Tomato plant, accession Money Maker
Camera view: bottom (45 deg); turntable rotation: 300 degrees
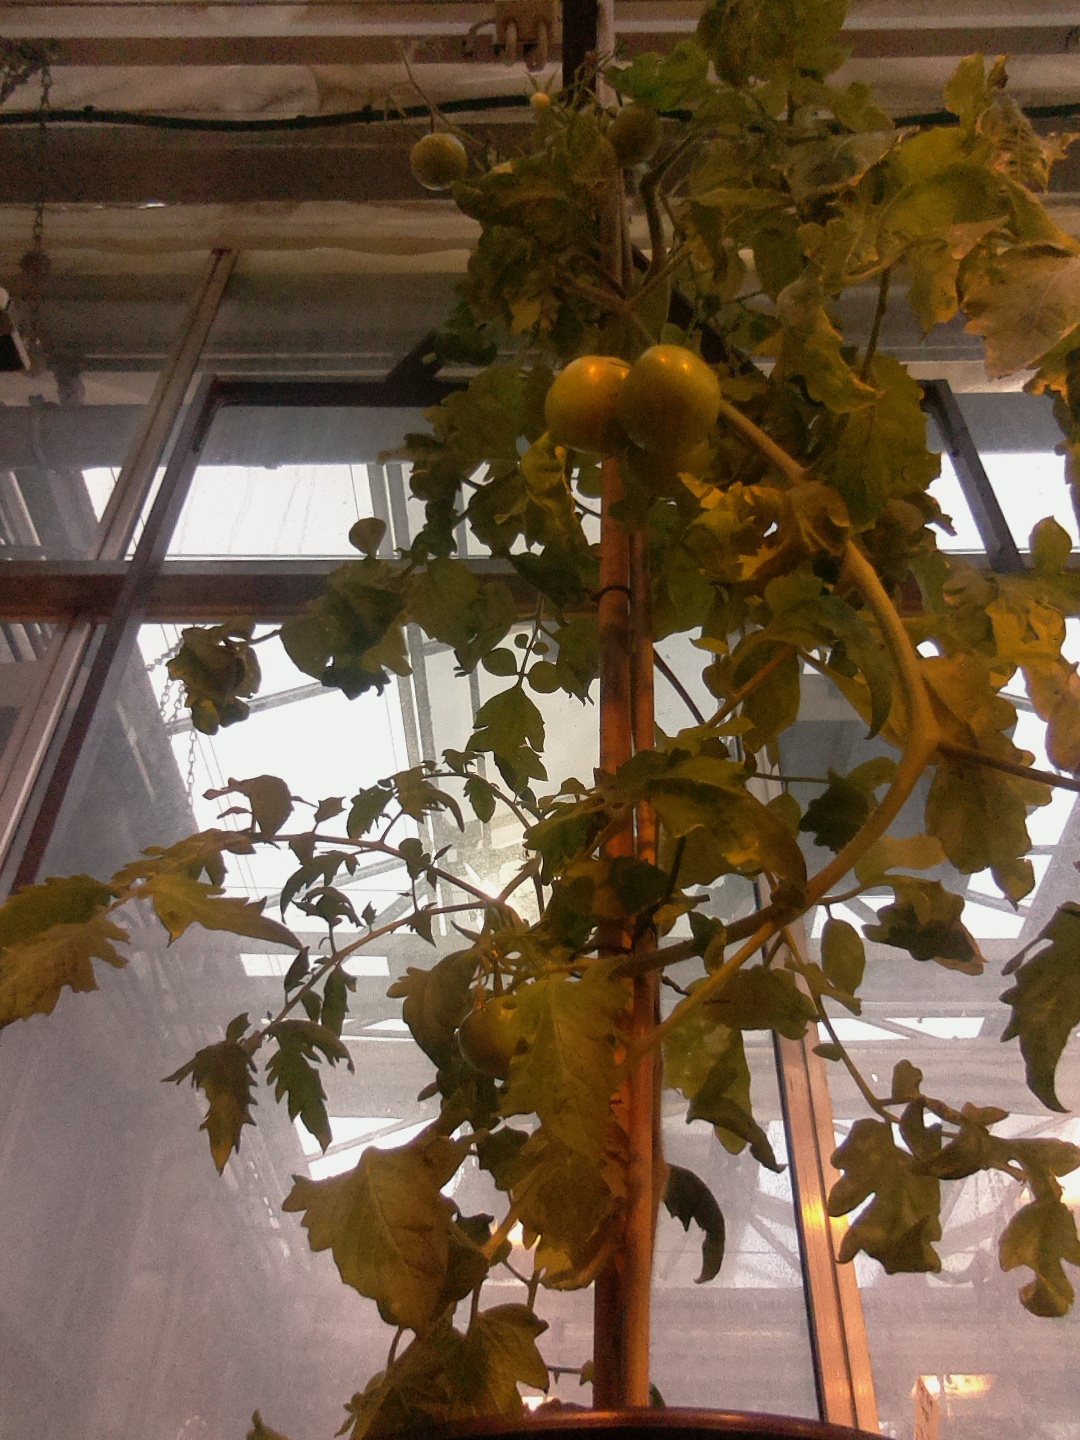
BBCH growth stage 77: 70%-80% of final fruit size